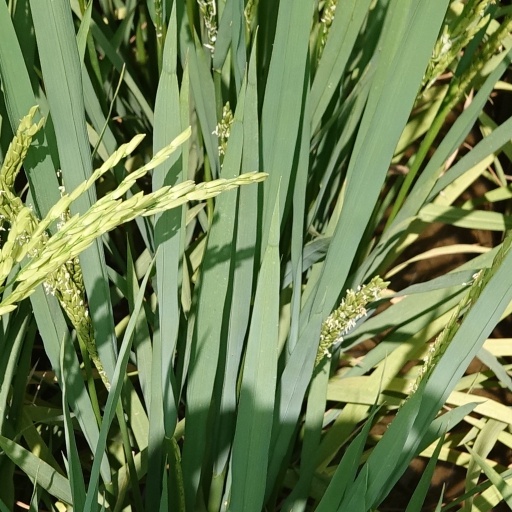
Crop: rice